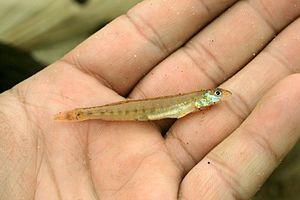
Ammocrypta vivax est une espèce de petit poisson d'eau douce de la famille des percidés endémique du sud des États-Unis.